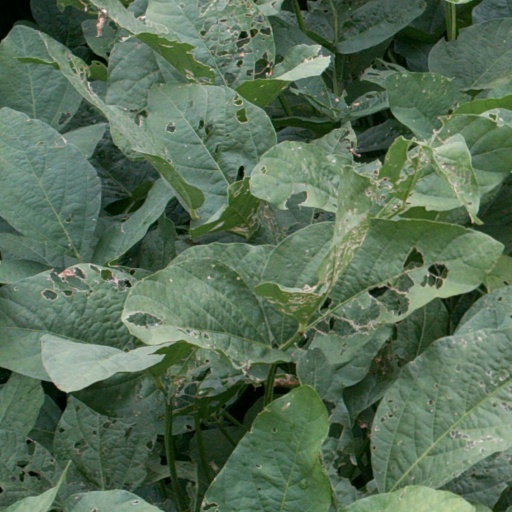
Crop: soybean